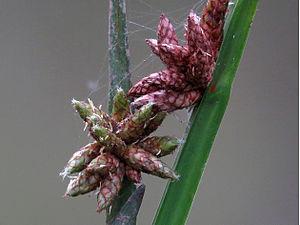
Le scirpe mucroné ou scirpe à feuilles mucronées est une plante semi-aquatique vivace ou annuelle du genre Schoenoplectus, de la famille des Cyperaceae.